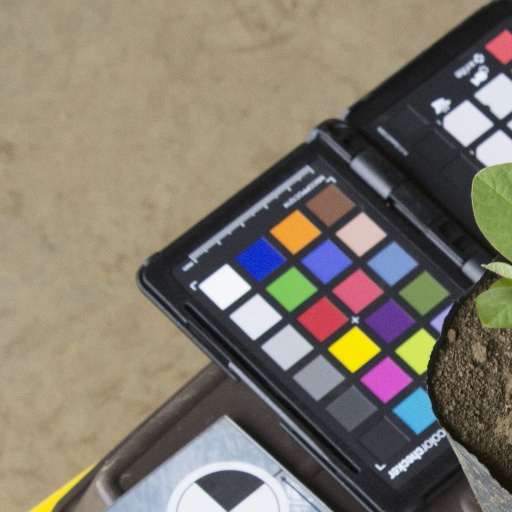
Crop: soybean